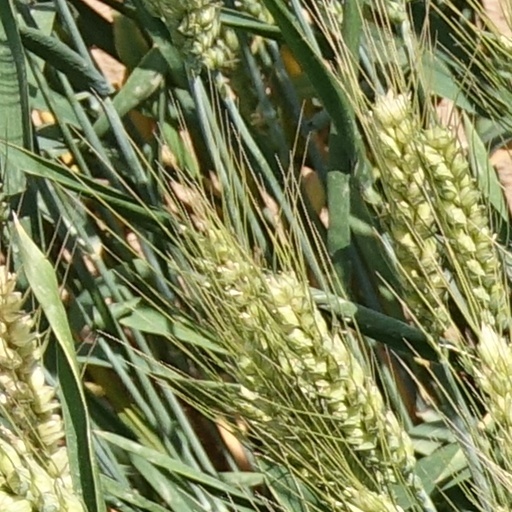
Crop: wheat